Nishinoshima (Ogasawara)

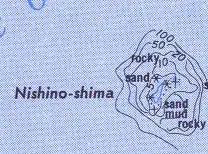
Nishinoshima before 1973

Prior to 1973, Nishinoshima was a small, green island that had no eruptions in the past 10,000 years. The island was merely the tip of an undersea volcano some in height and wide at the base. Its main period of activity was from the Late Pleistocene to the Holocene. The volcano takes the form of a caldera, with the original Nishinoshima and some nearby rocks forming part of the northwest ridge of a caldera about in diameter. The island was originally about long and wide. A 1911 survey determined the caldera was at its deepest.